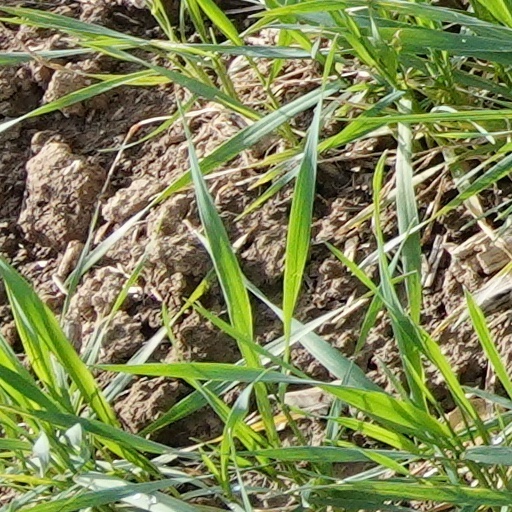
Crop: wheat